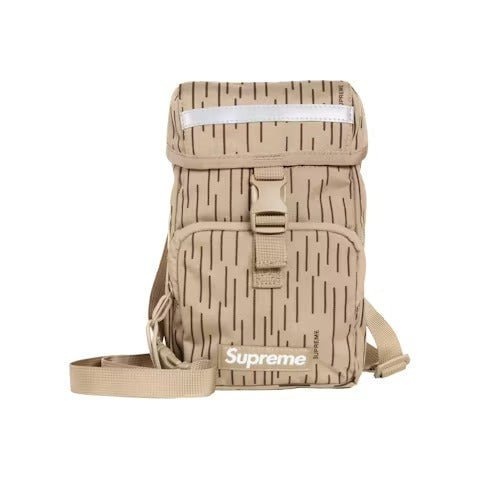
Supreme Camera Bag Tan Raindrop
-Brand New
Brand: LacedUp
Category: Cameras & Optics > Camera & Optic Accessories > Camera Parts & Accessories > Camera Bags & Cases > Camera Backpacks